Siebenberg House

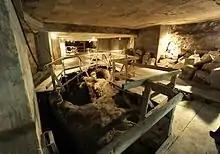
Siebenberg House

The founder of the museum, Theo Siebenberg, moved to the Old City of Jerusalem in 1970 and started excavating underneath his home in order to fulfil his lifelong dream of finding an inextricable link between the Jerusalem of today and the Jerusalem of nearly three thousand years ago.